Andrés Díaz (runner)

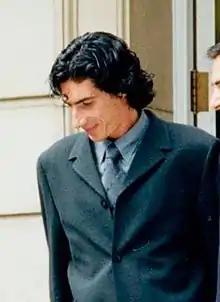
Andrés Manuel Díaz

Andrés Manuel Díaz Díaz (born 12 July 1969 in A Coruña) is a former Spanish middle-distance runner. He represented Spain at the Olympics in 1996 and 2000 and was the bronze medallist over 1500 metres at the 1999 IAAF World Indoor Championships.